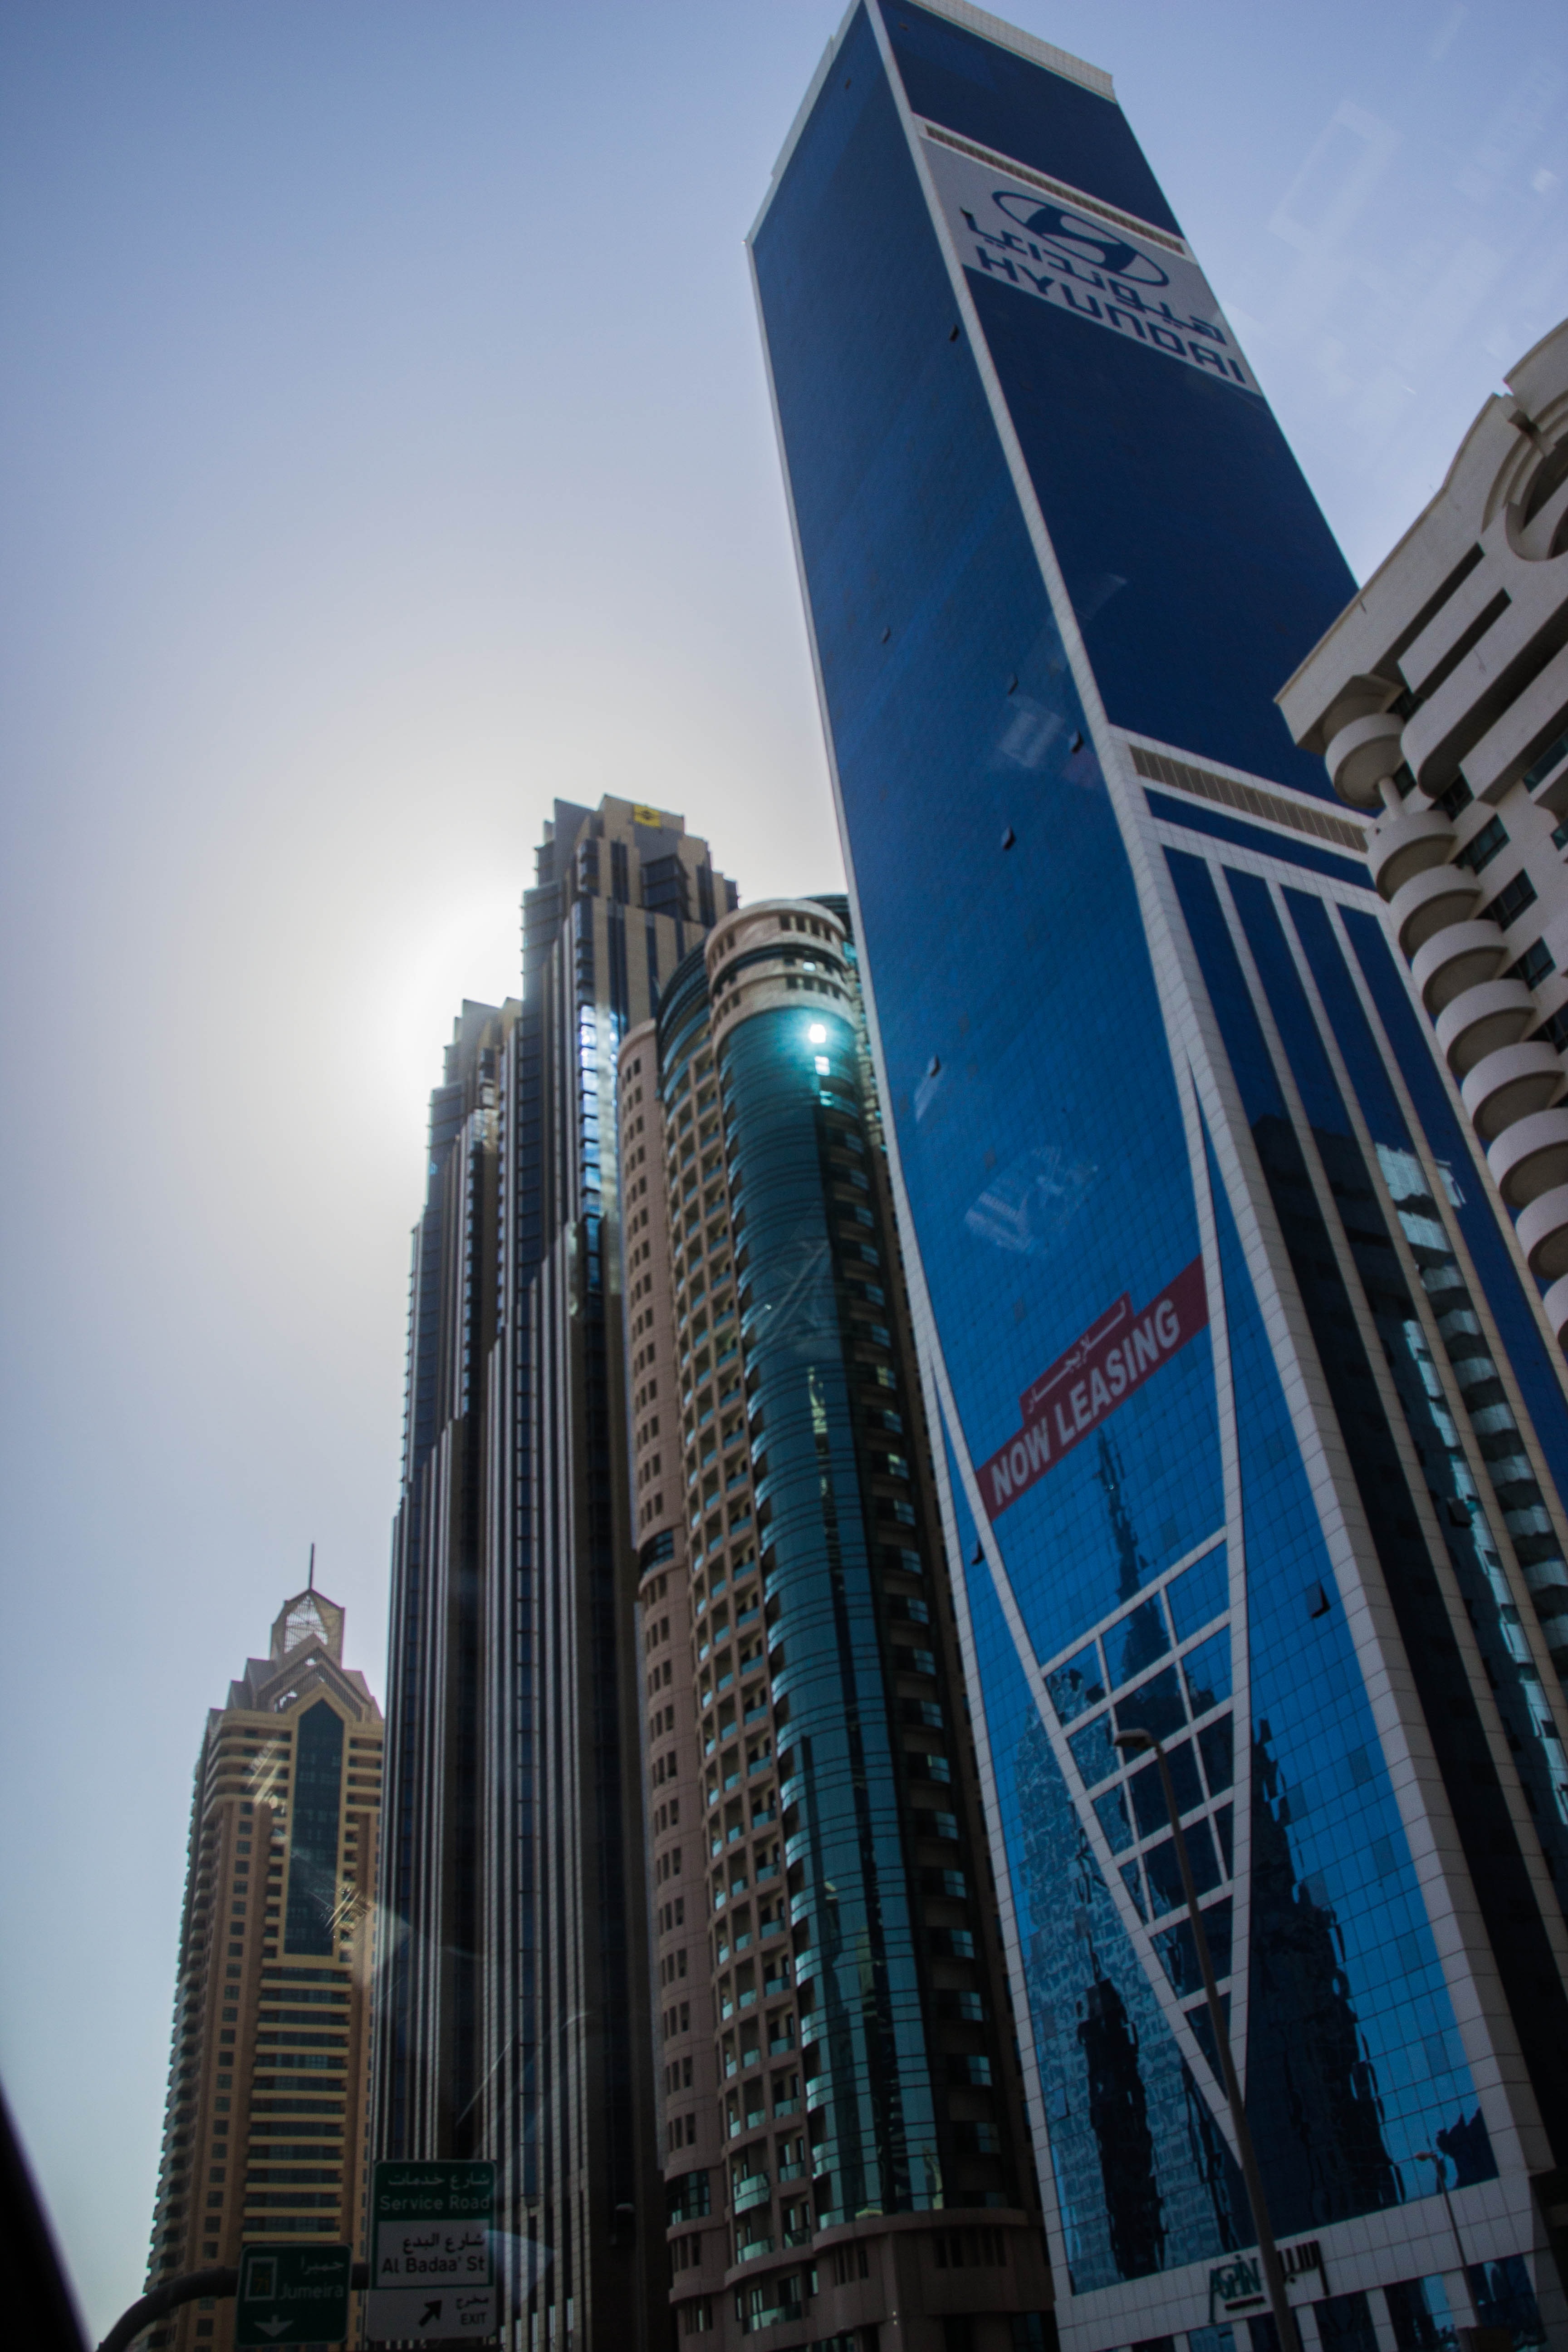
architecture, skyline, window, glass, building, city, skyscraper, cityscape, downtown, dubai, landmark, facade, tower block, skyscrapers, metropolis, big city, urban area, human settlement, metropolitan area